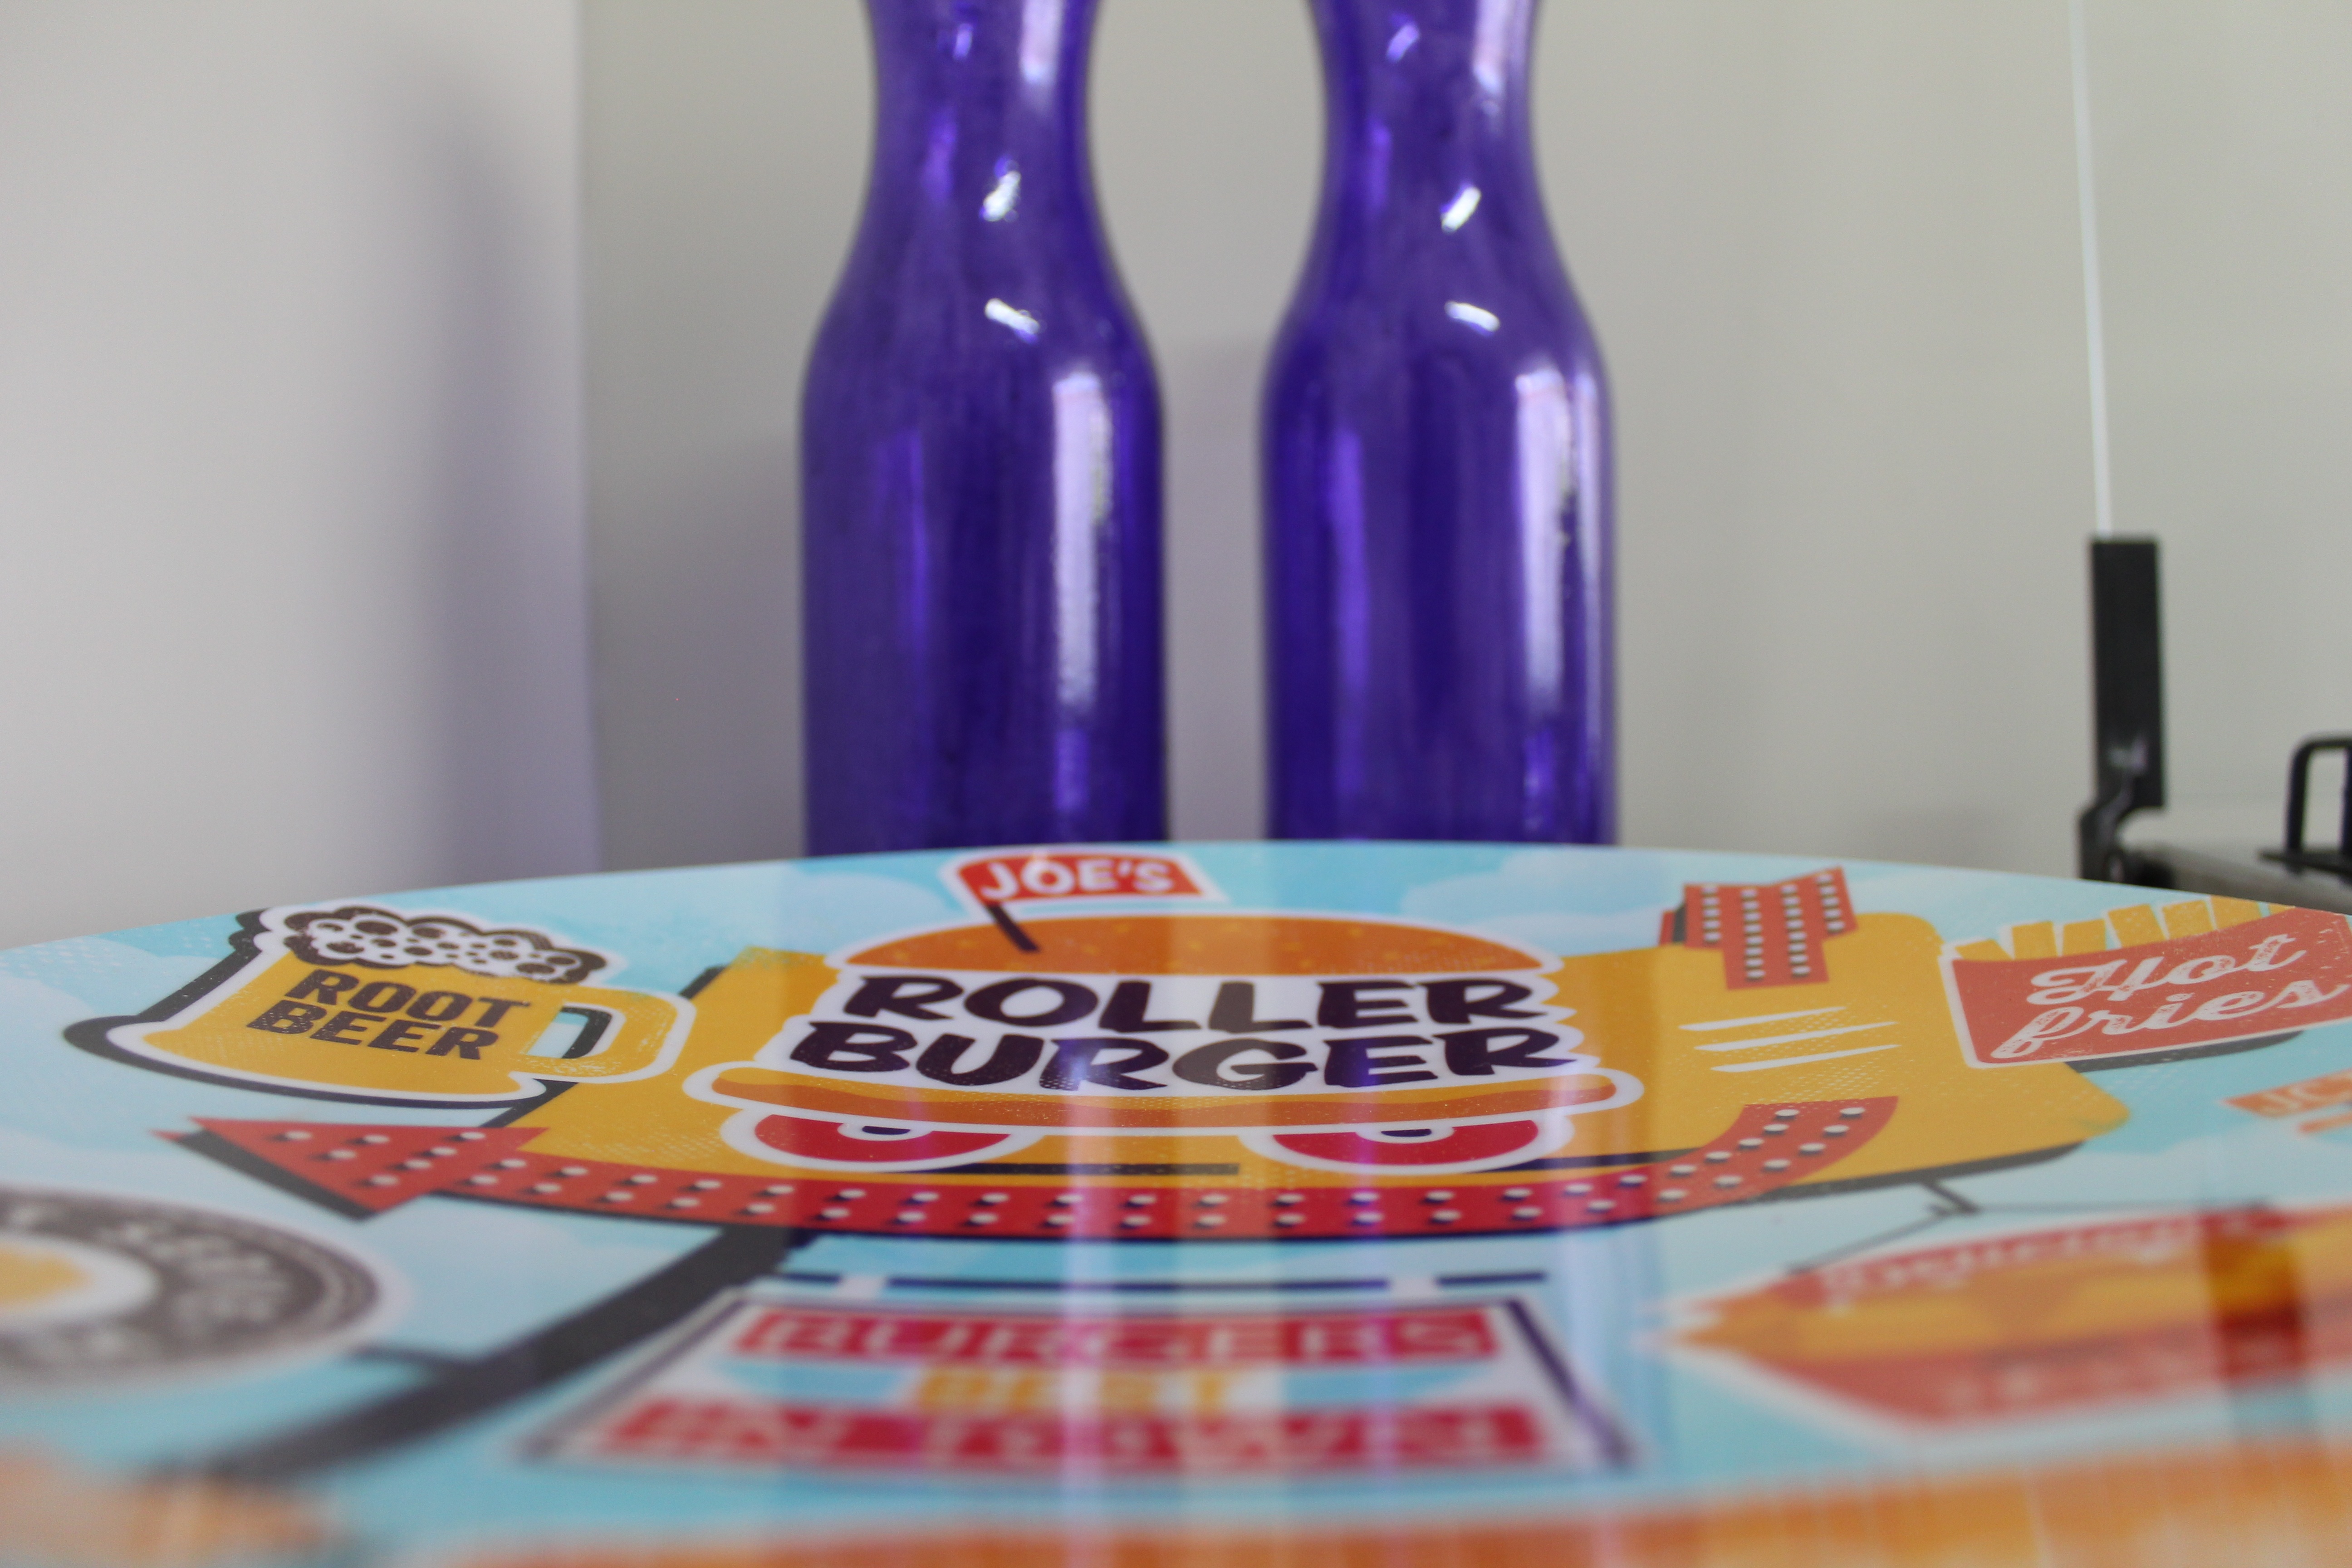
food, plate, kitchen, drink, bottle, beer, liqueur